Valentino (fashion designer)

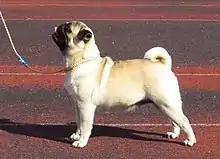
Valentino owns six pugs which he has kept with him for several years.

Valentino and Giammetti's lifestyle has been considered flamboyant. John Fairchild, editor-at-large at "Women's Wear Daily" and "W", told "Vanity Fair",